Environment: real
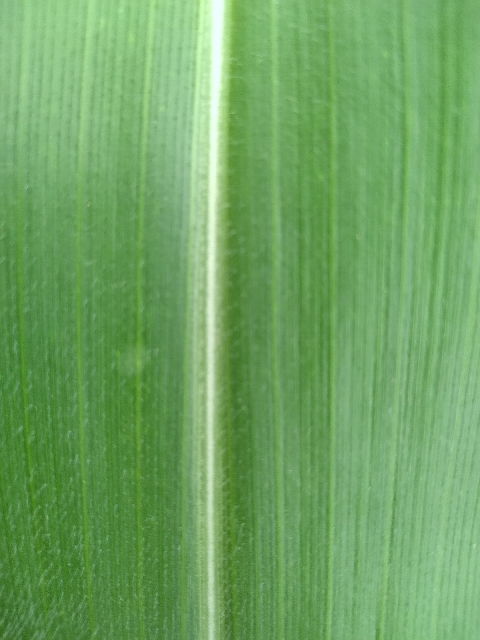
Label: healthy